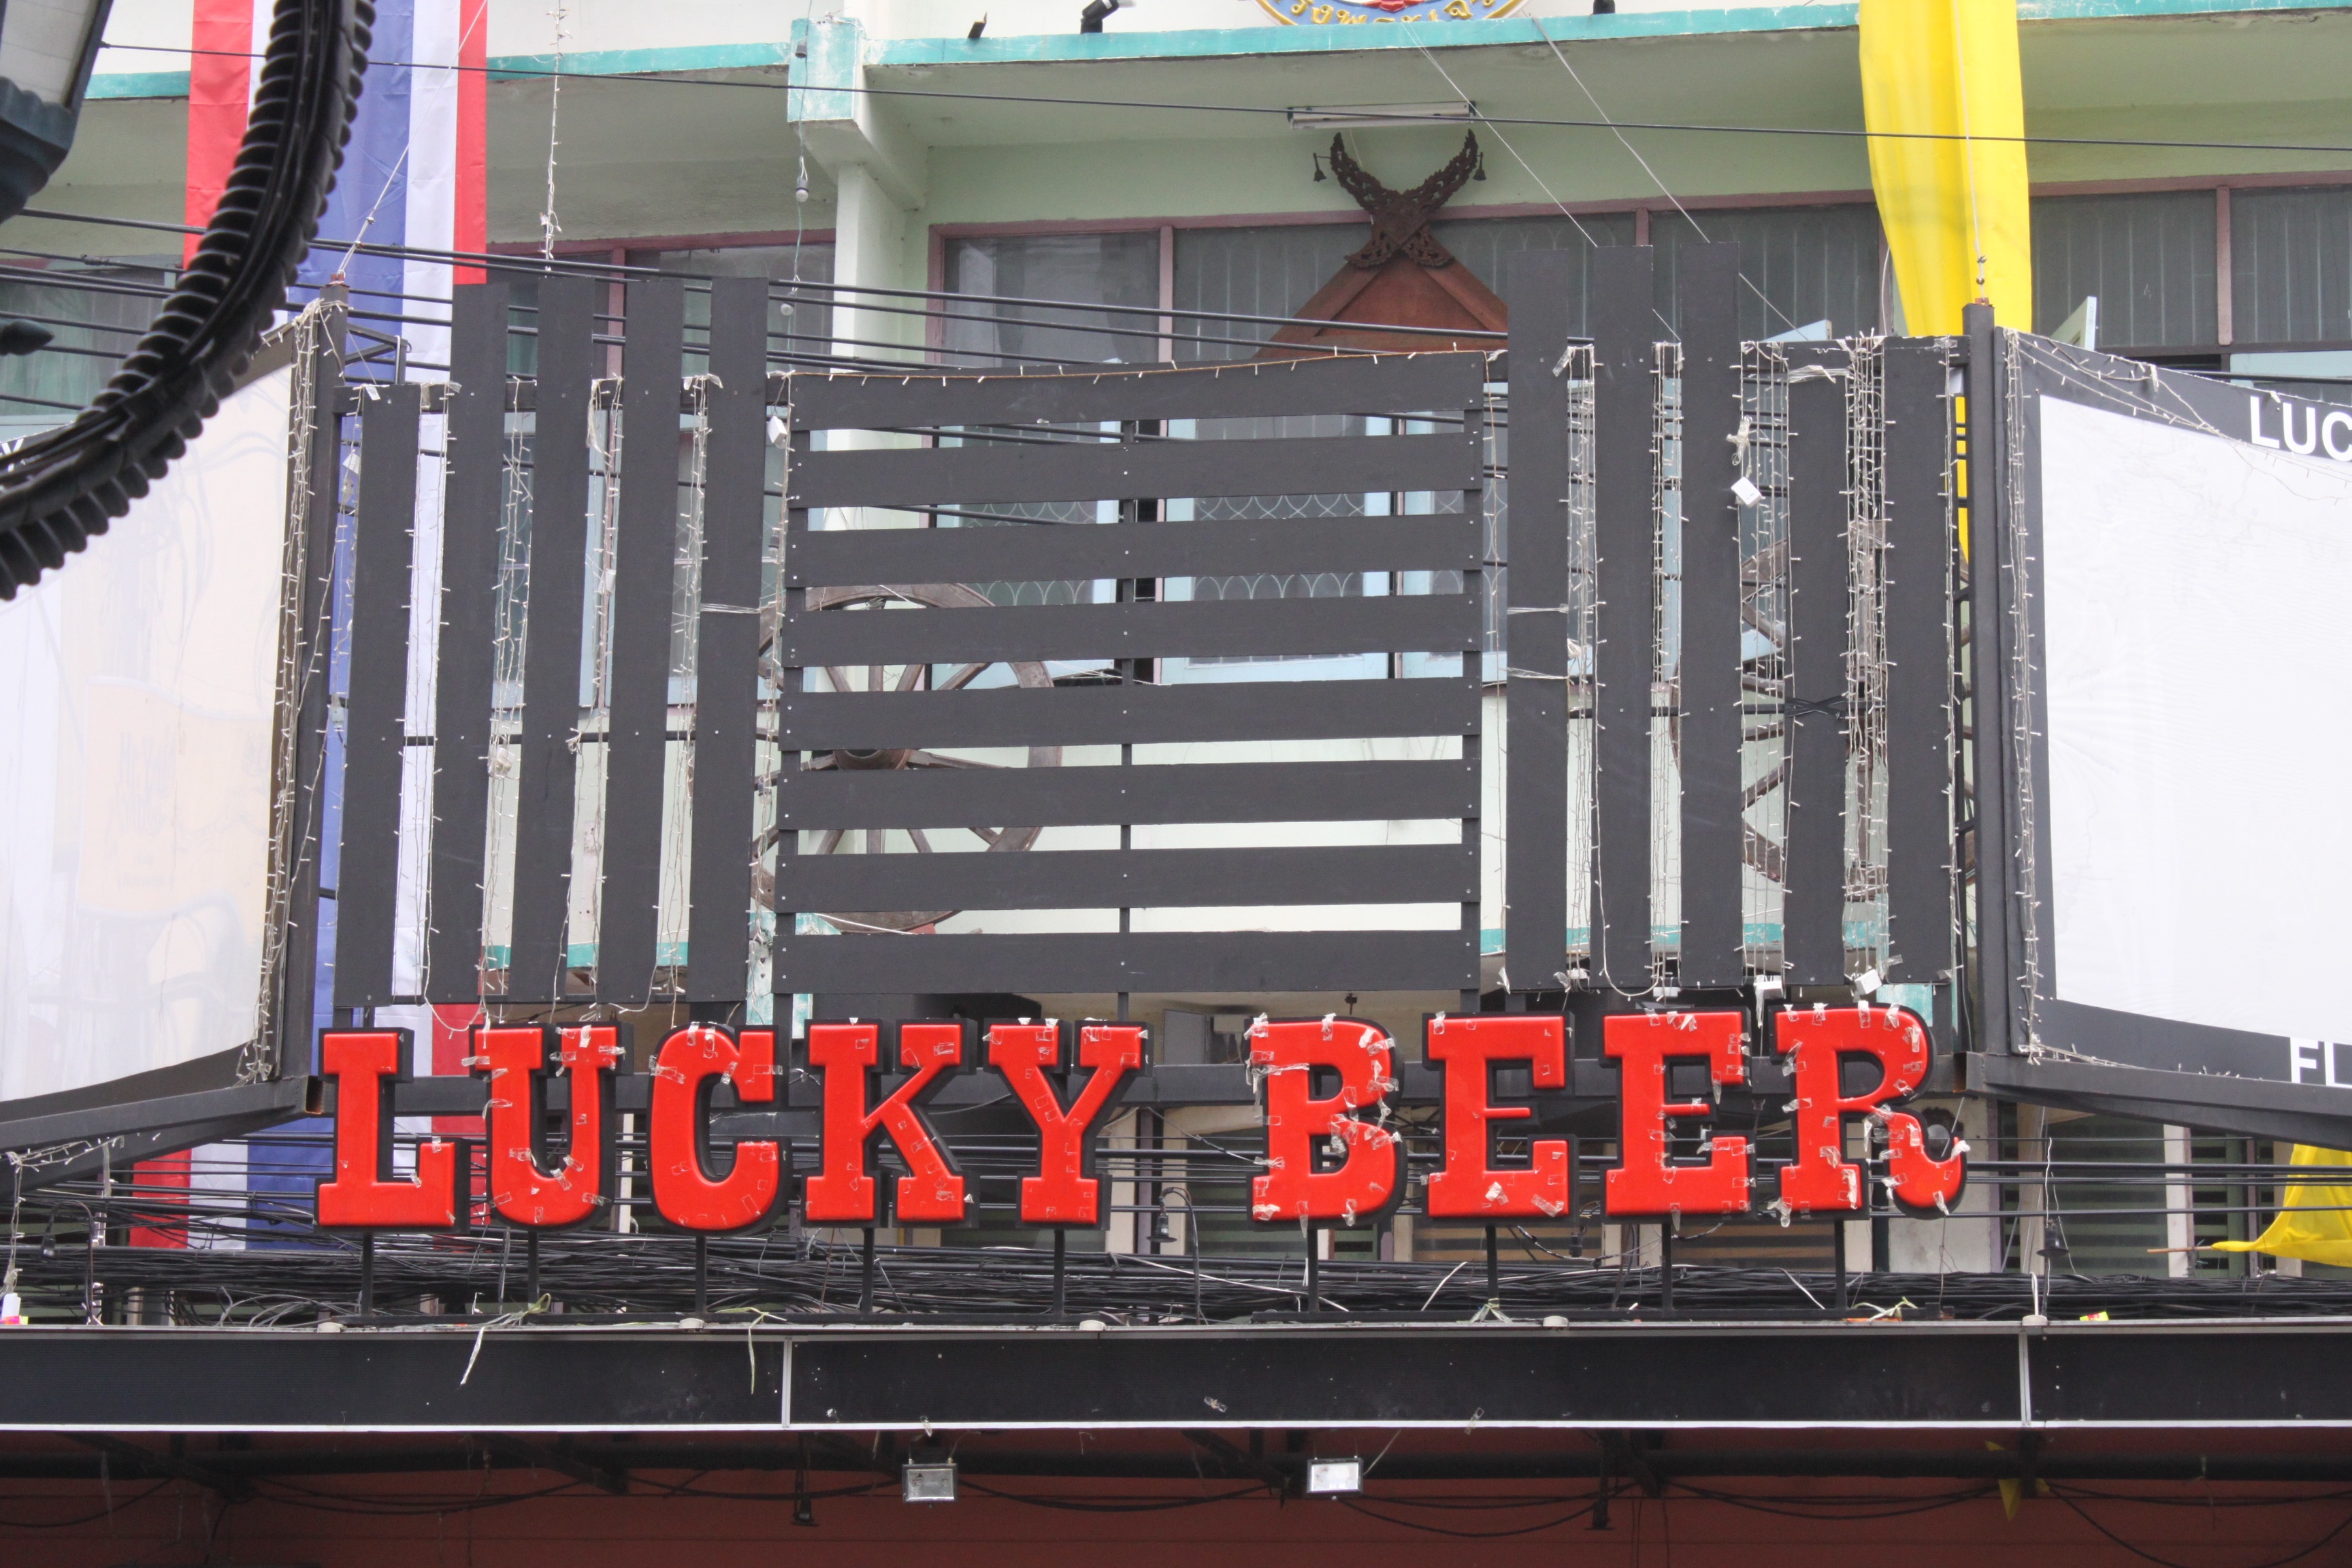
structure, road, advertising, vehicle, banner, asia, signage, stadium, thailand, bangkok, promotion, pub, scoreboard, lucky beer, sport venue, display device, electronic signage, flat panel display, led display